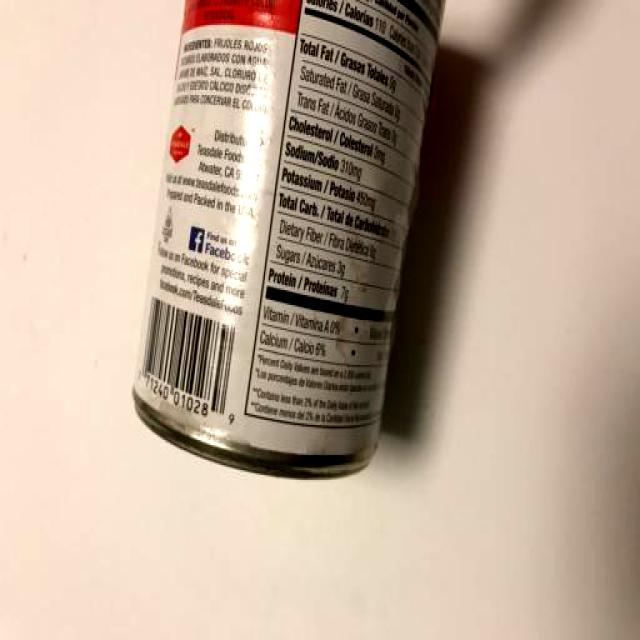
Label: Metal